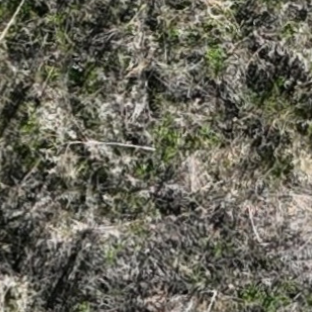
Month: october